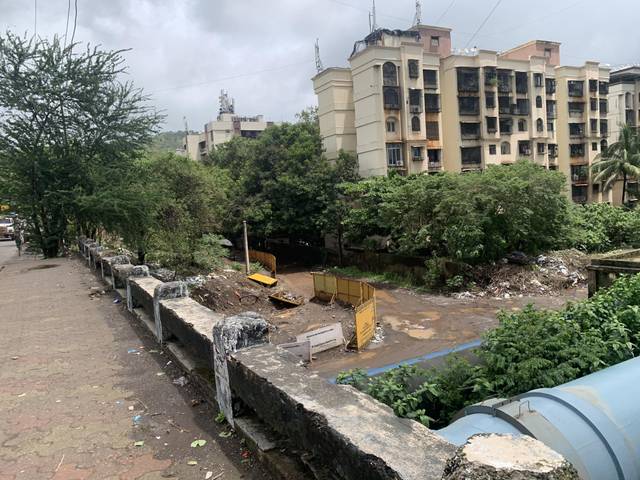
Region: India
Coordinates: 19.166, 72.933